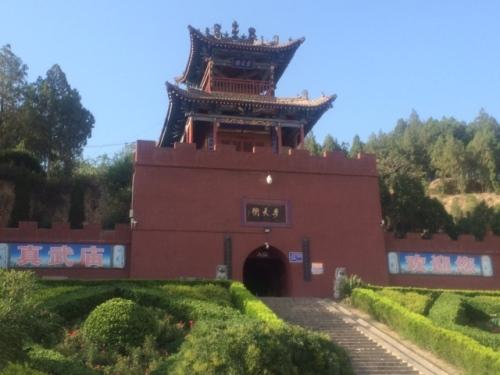
地标名称：真武庙
所在城市：运城市·河津市